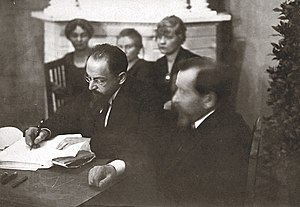
Freden i Tartu (Sovjetunionen-Estland)
Underskrivelsen af aftalen.
Freden i Tartu, også kaldet freden i Dorpat eller Tartu-traktaten, er betegnelsen på fredsaftalen, som i 1920 blev indgået mellem Russiske SFSR og Estland, hvorved begge lande officielt blev anerkendte.